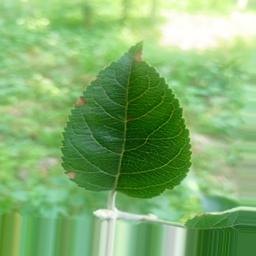
Label: Alternaria